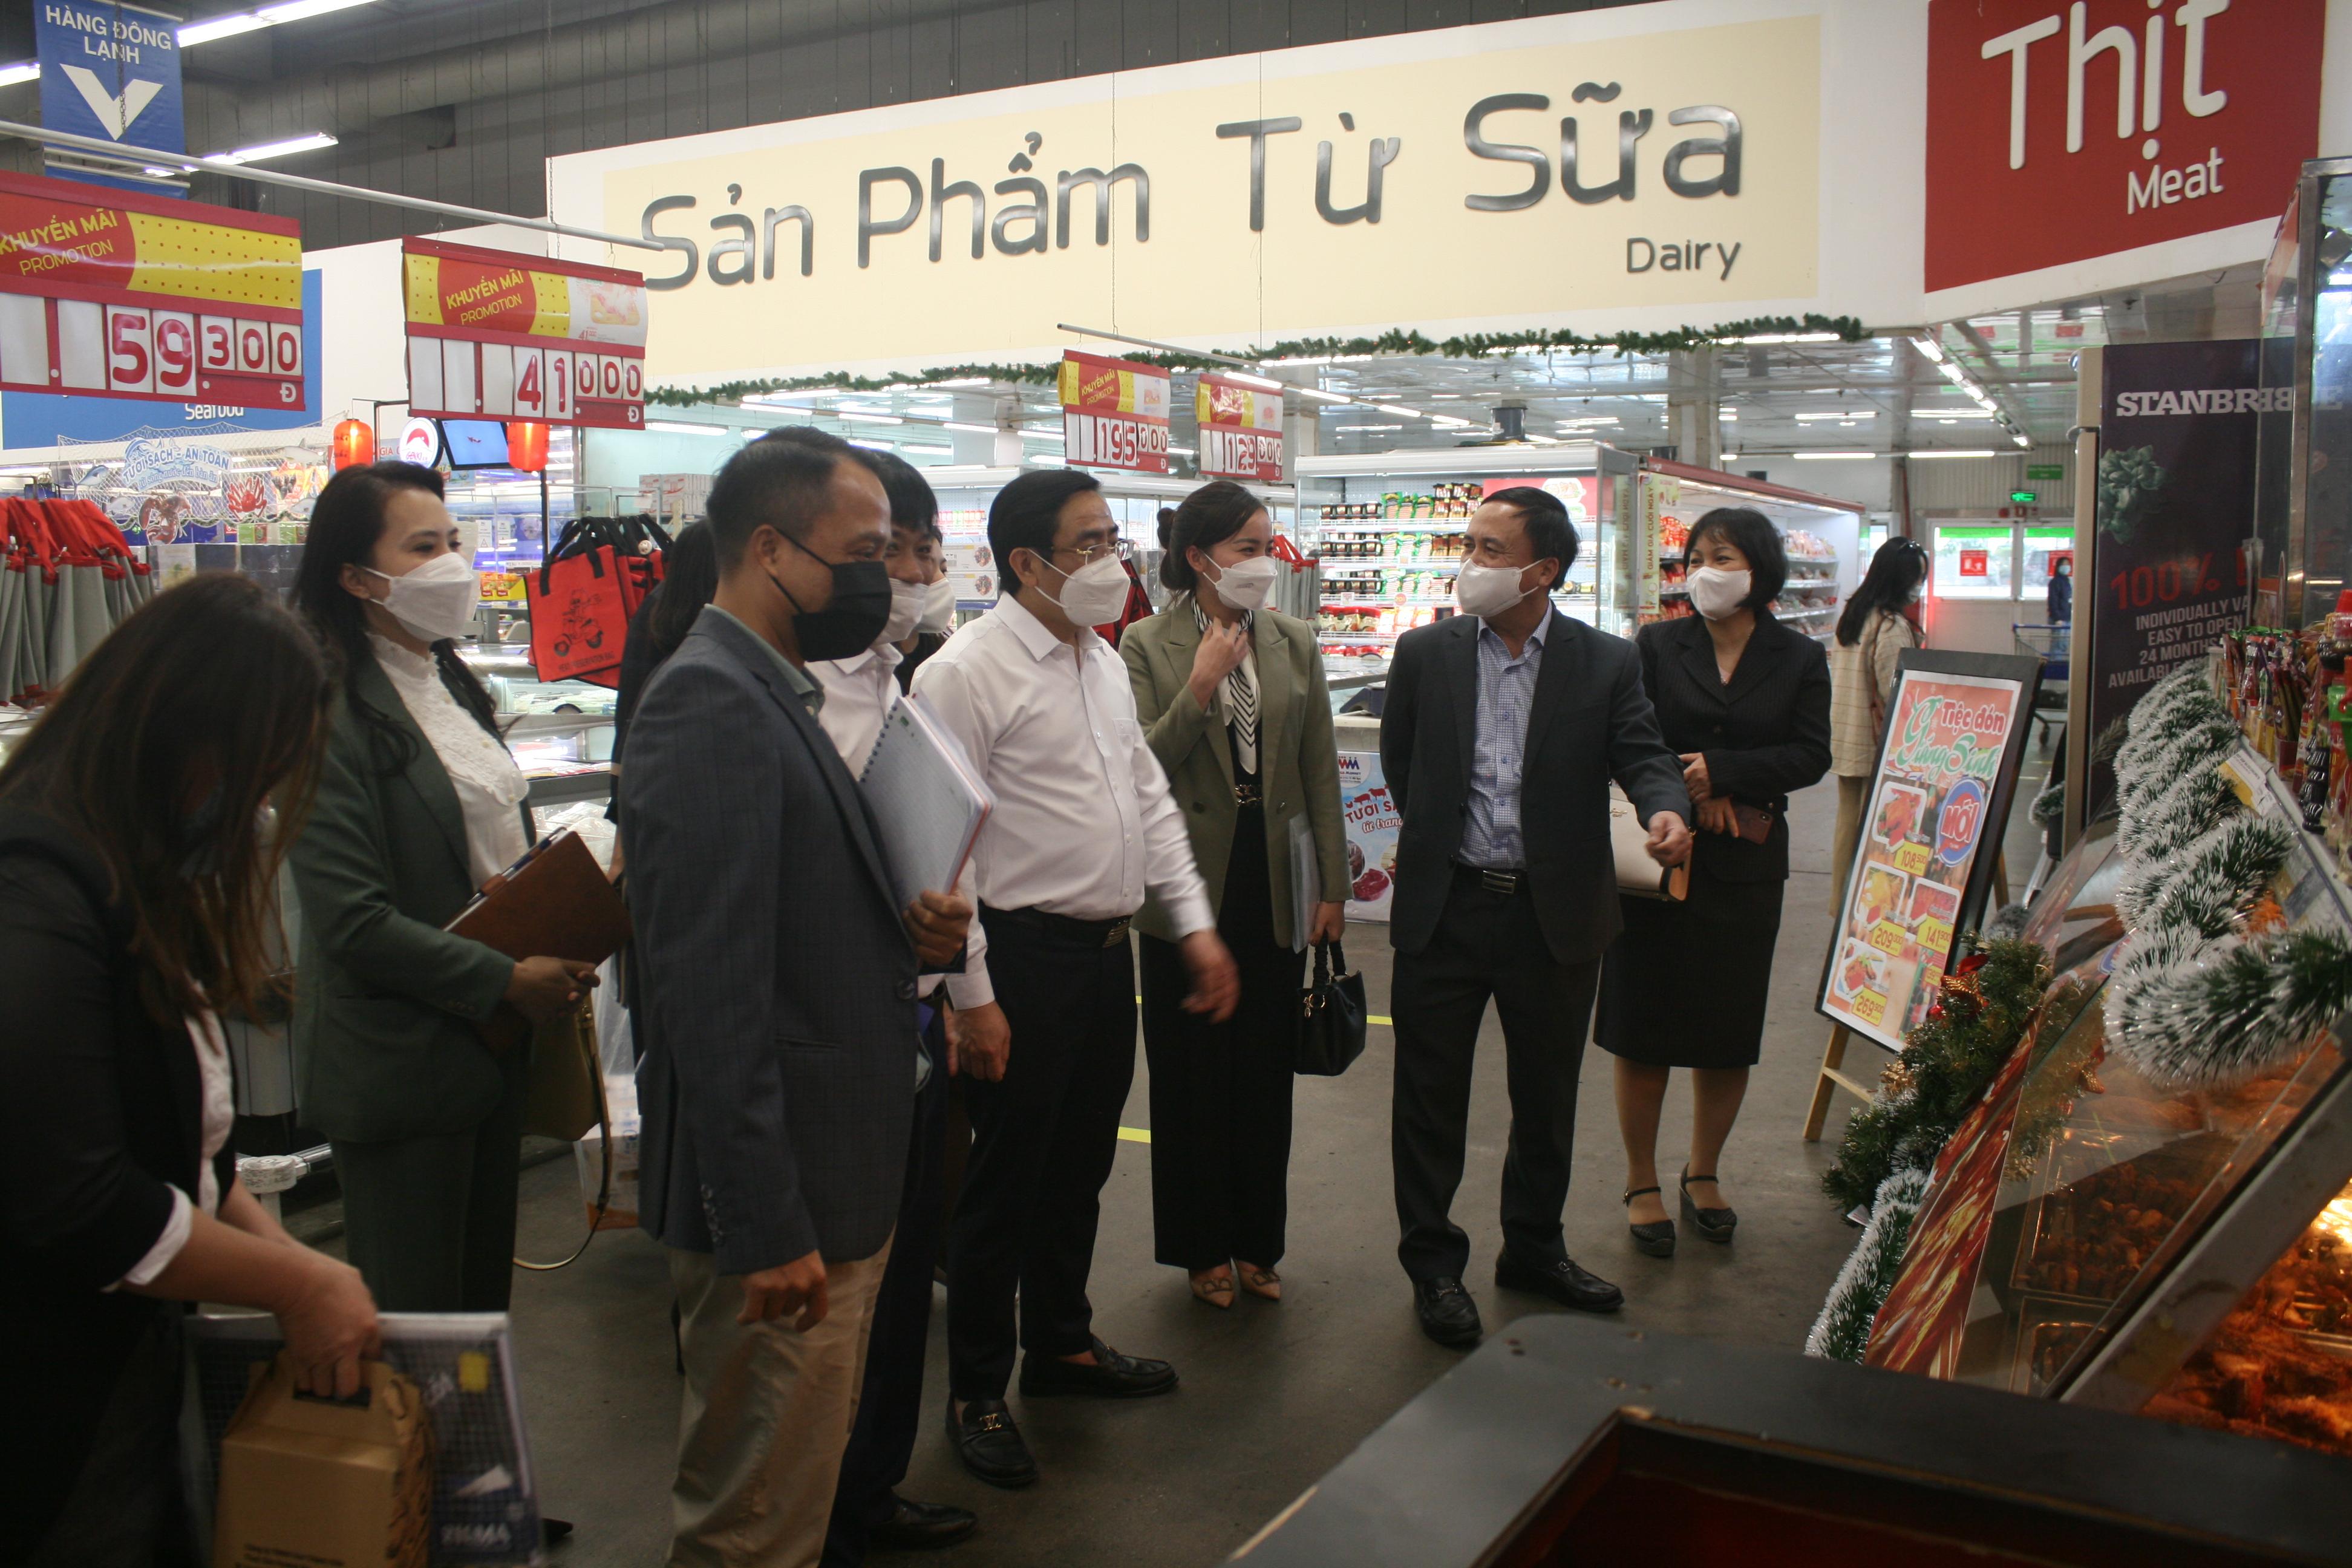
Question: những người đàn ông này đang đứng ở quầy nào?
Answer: quầy thịt và sản phẩm từ sữa